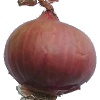
Label: Onion Red 1